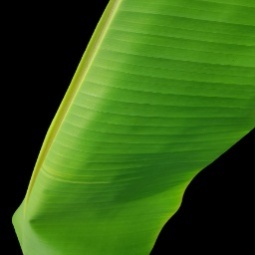
Label: Healthy